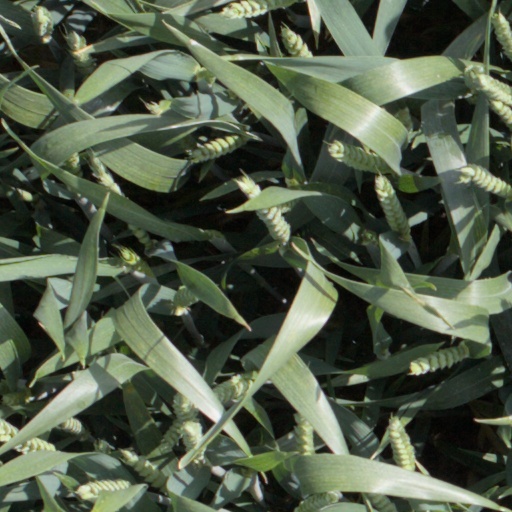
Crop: wheat